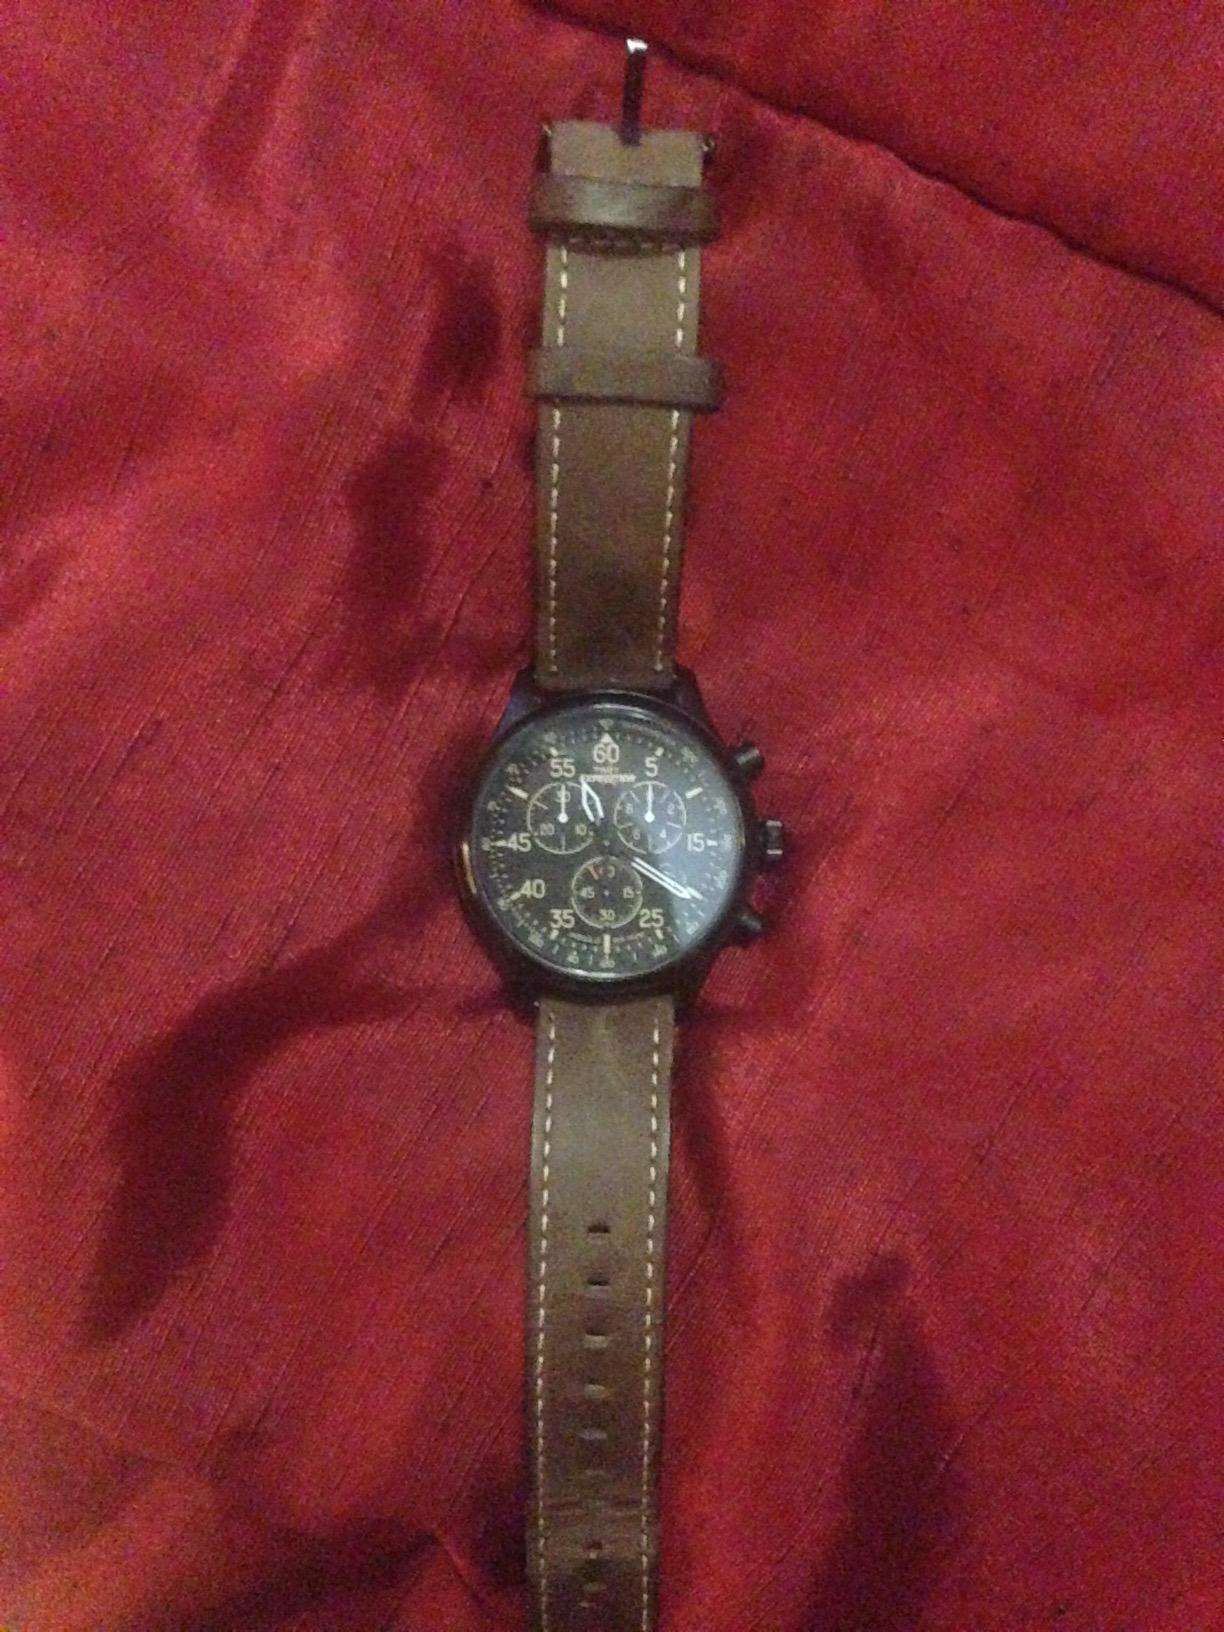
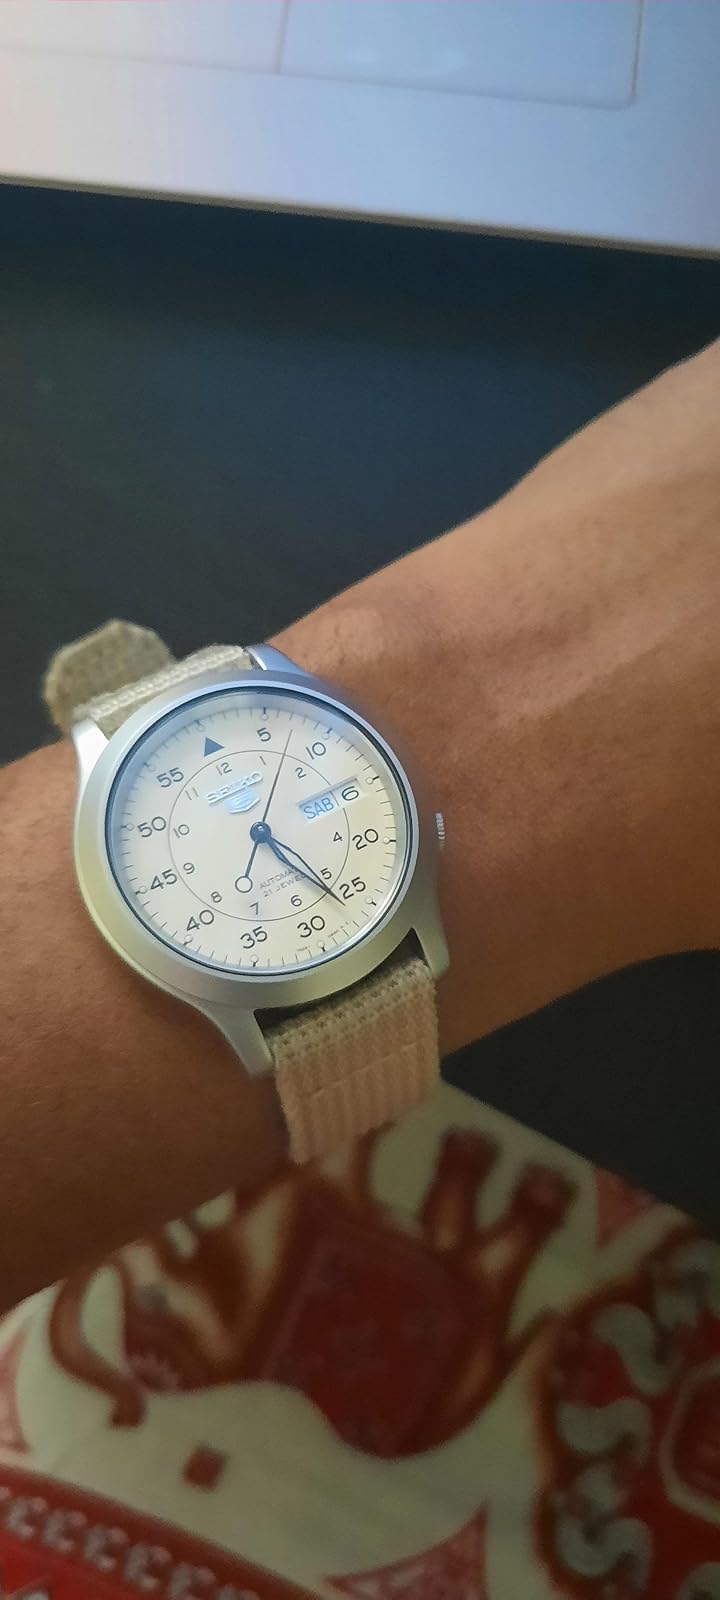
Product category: accessories_watch
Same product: no